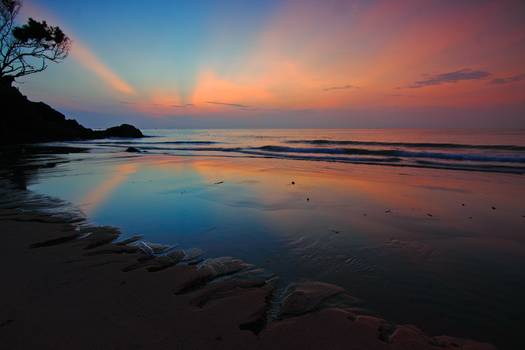
Label: No Watermark